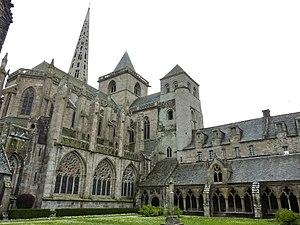
Tréguier